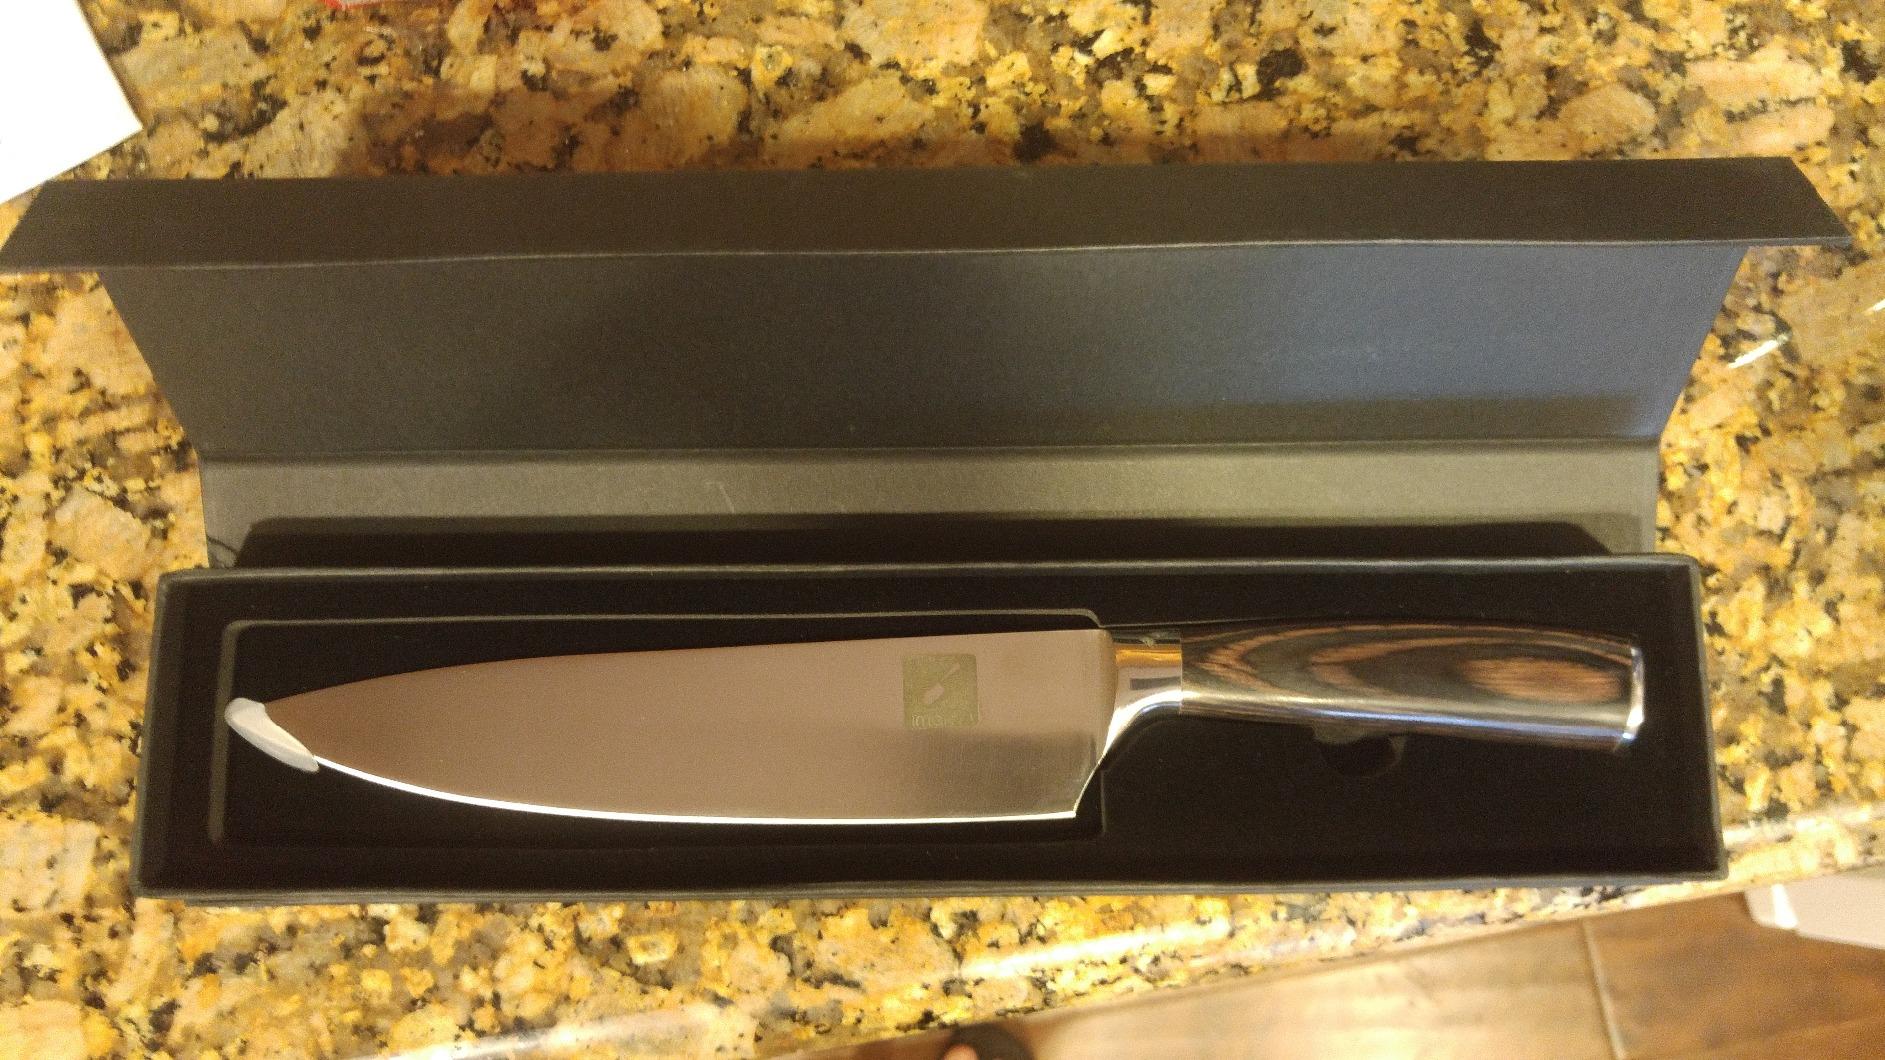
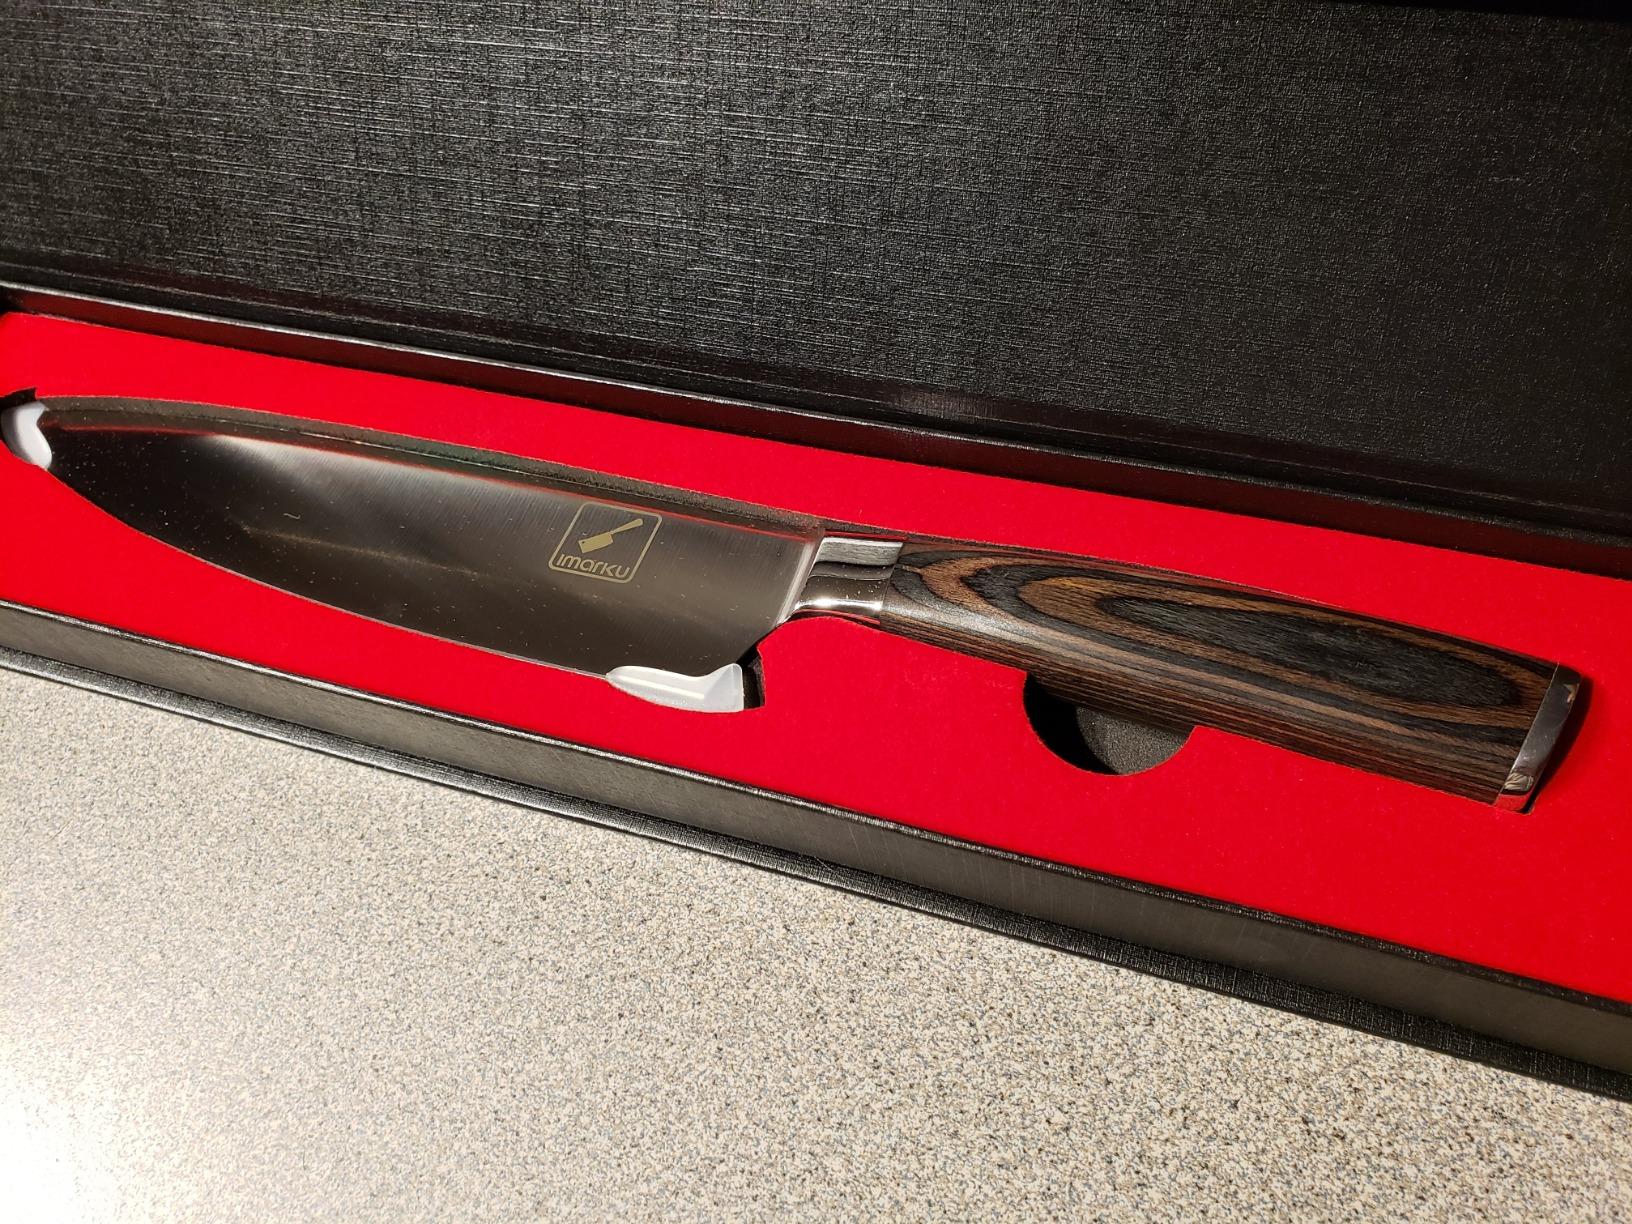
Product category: items_knife
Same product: yes